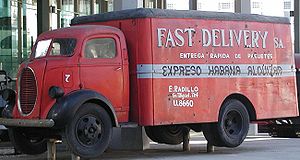
Cubanske revolution / Guerillakrig 1956 til midt 1958
Lastbil, som havde været brugt til oprøret, var blevet beskudt.
Den cubanske revolution var et væbnet oprør udført af Fidel Castros 26. juli-bevægelse og dets allierede mod den cubanske diktator Fulgencio Batistas regime. Revolutionen begyndte i juli 1953 og sluttede med at Batista blev afsat 1. januar 1959, hvor hans regime blev erstattet af Castros diktatur. Castros regering blev reformeret i 1965 i henhold til den kommunistiske linje, og blev til det som i dag er Cubas Kommunistiske Parti.